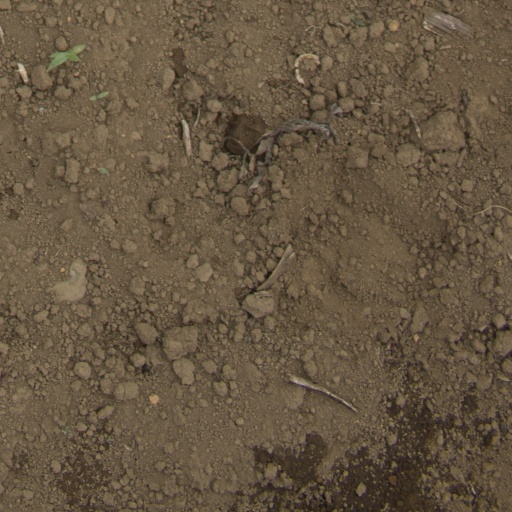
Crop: Jerusalem artichoke